Martin Lightband

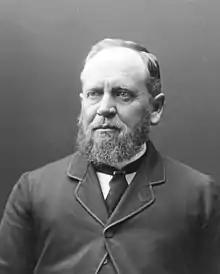

Martin Lightband (20 January 1832 – 1 August 1914) was a 19th-century Member of Parliament from Nelson, New Zealand.